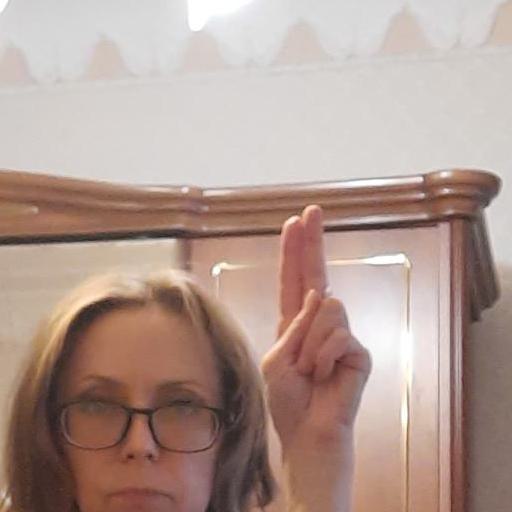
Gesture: two_up